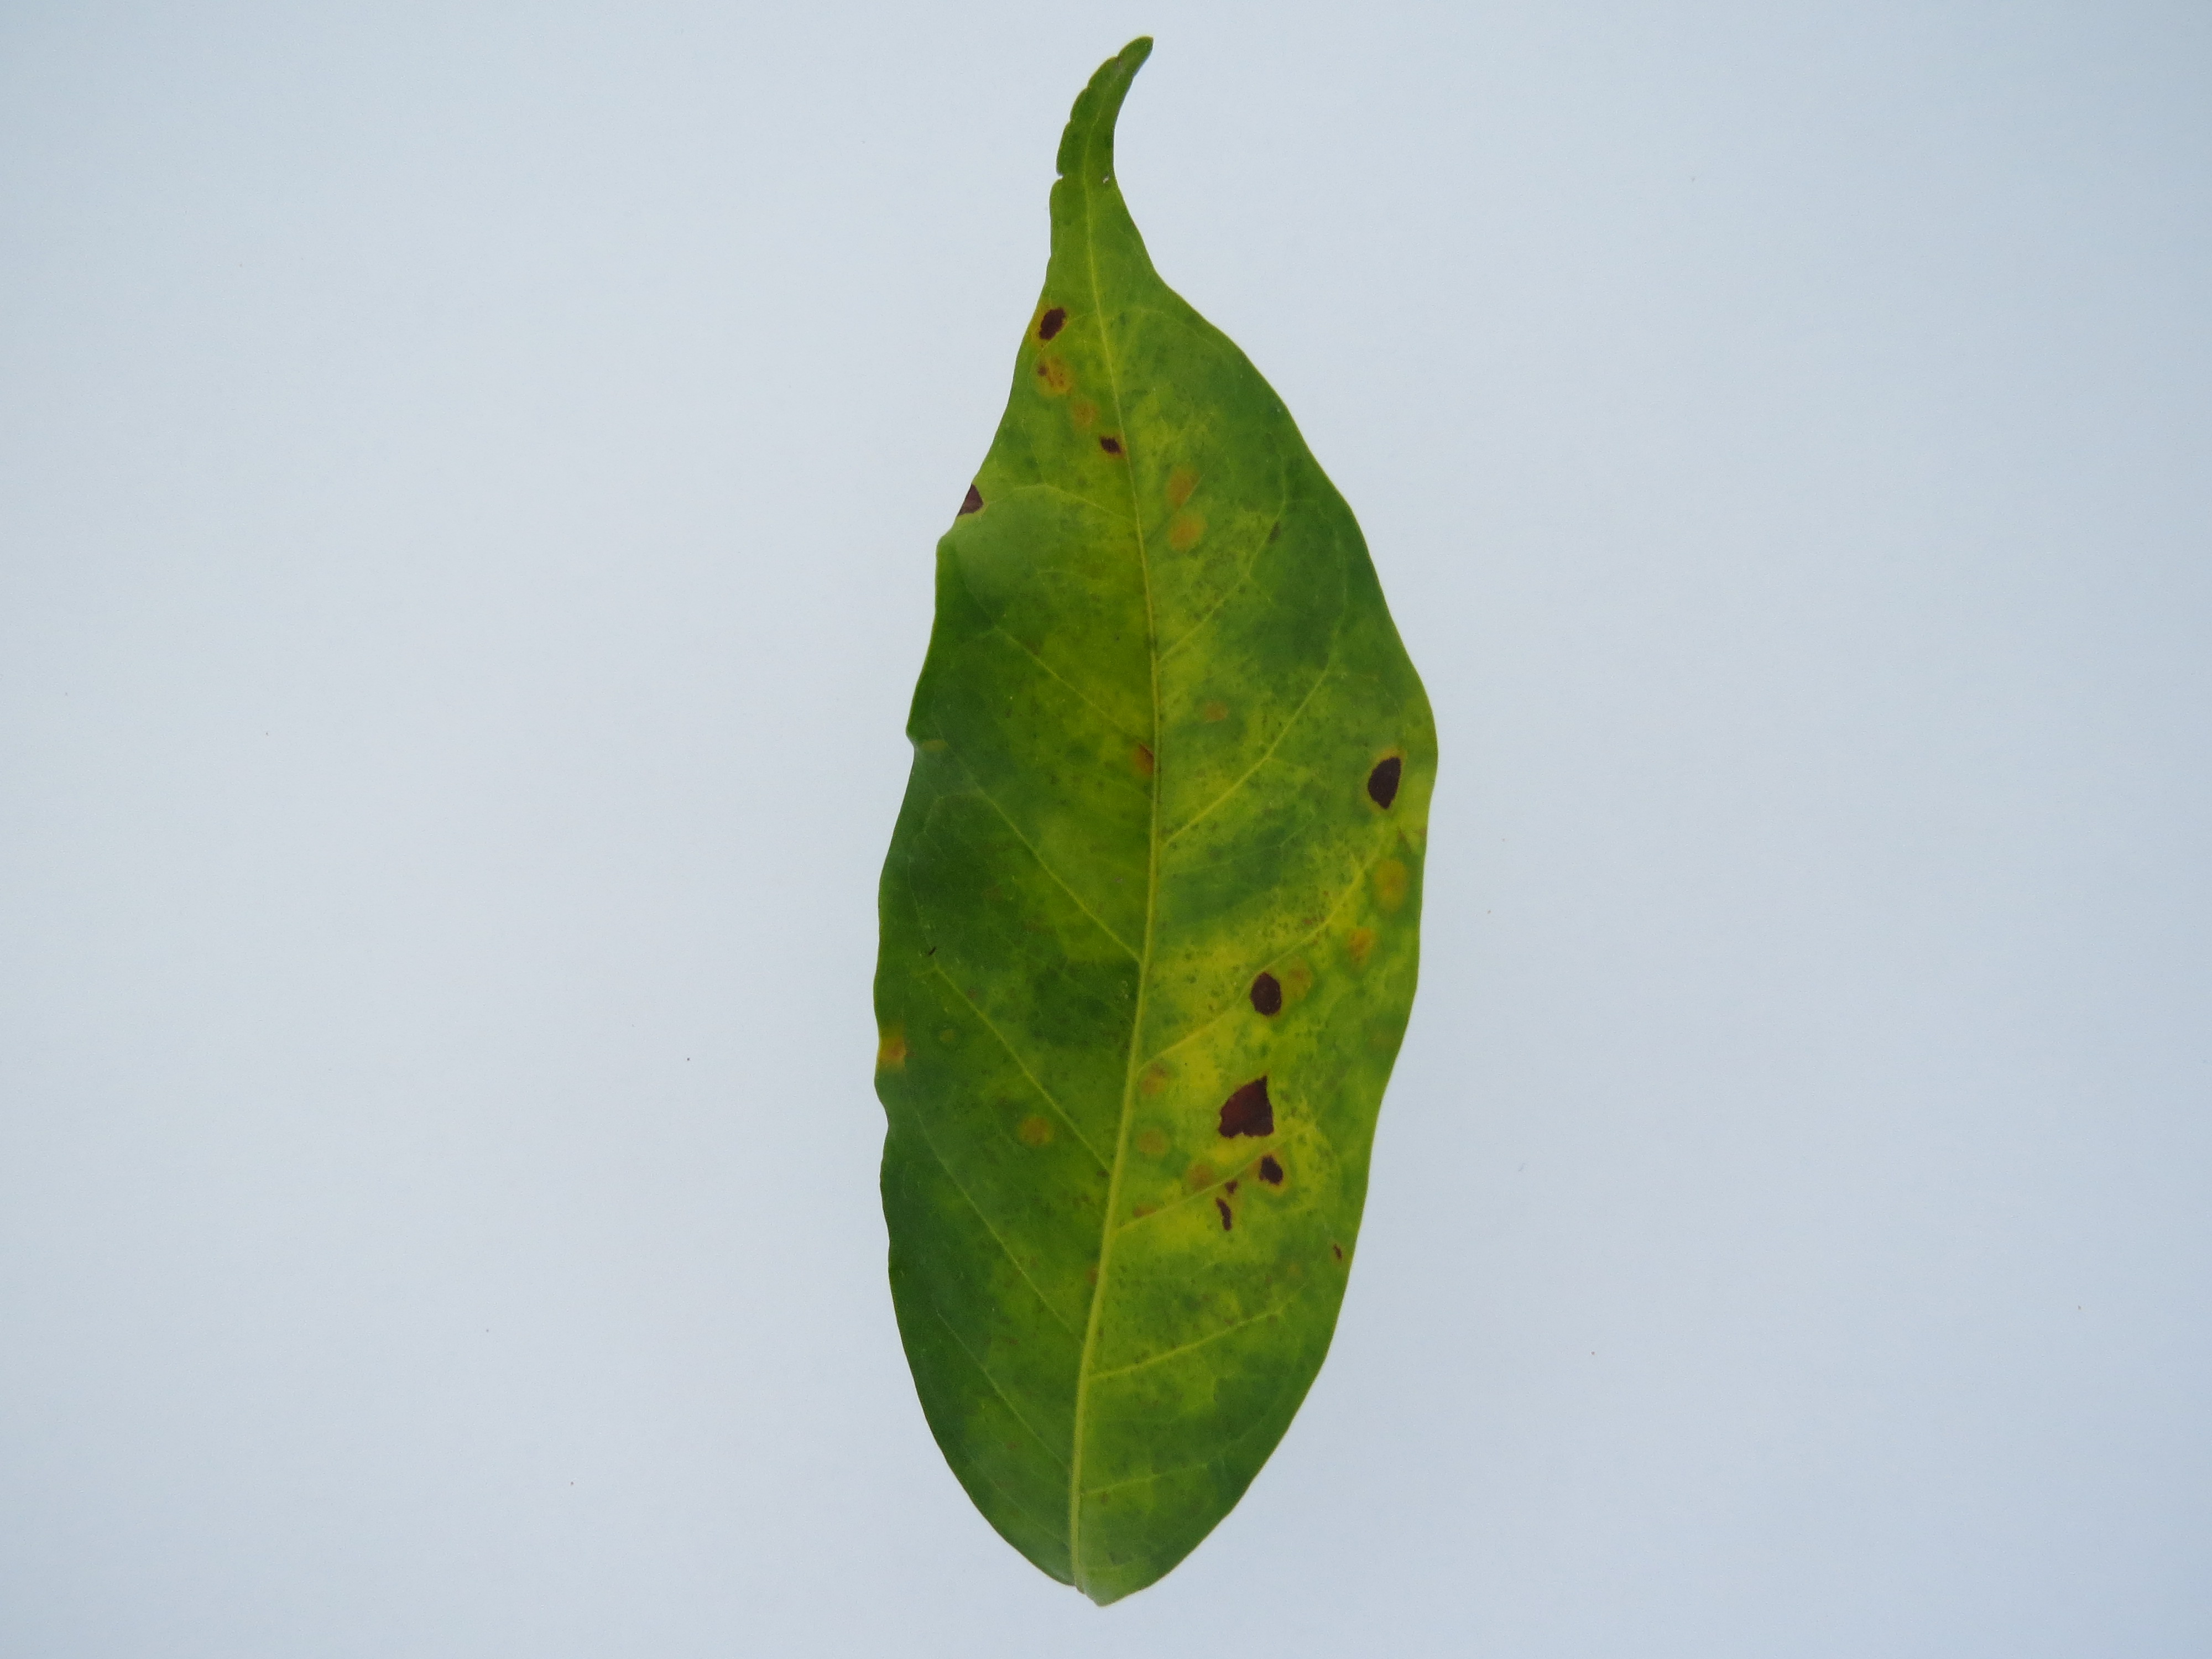
Label: nitrogen-N